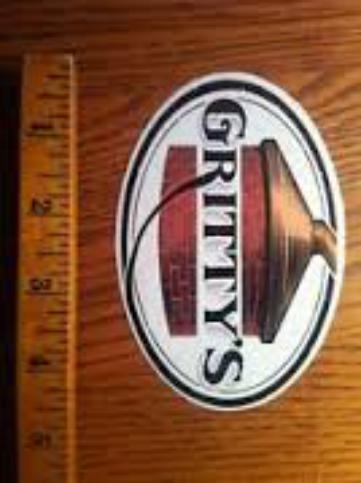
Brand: Gritty McDuff's
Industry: Food